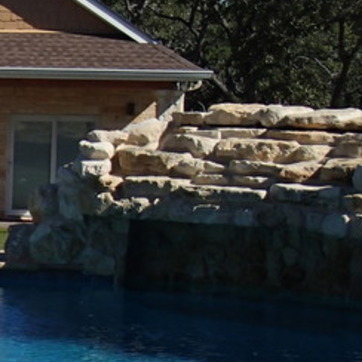
Material: stone